Martha Perry Lowe

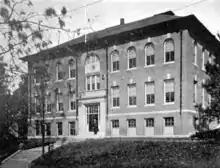
Martha Perry Lowe School in Somerville, Massachusetts

"The Story of Chief Joseph" was published in 1881, a metrical version of the eloquent speech of Chief Joseph, in order to awaken sympathy for the Native American cause.